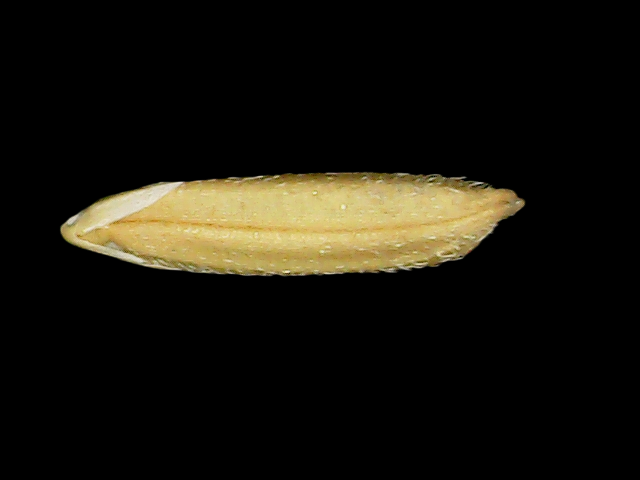
Rice variety: Binadhan23